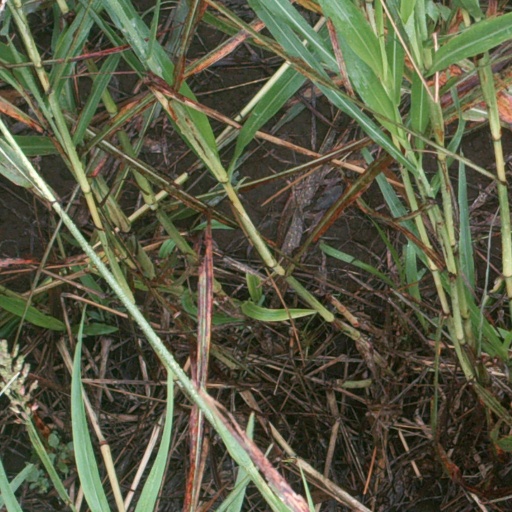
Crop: sorghum